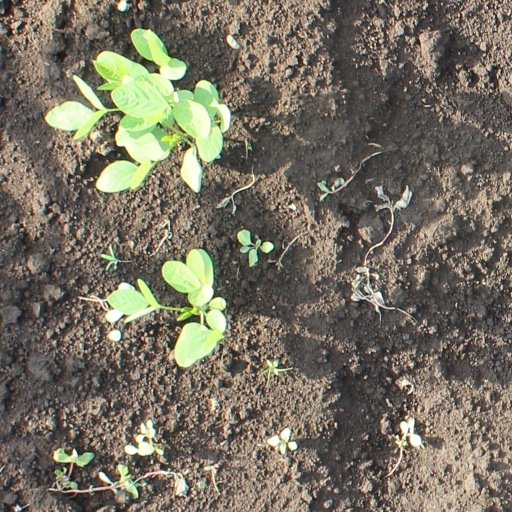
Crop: soybean